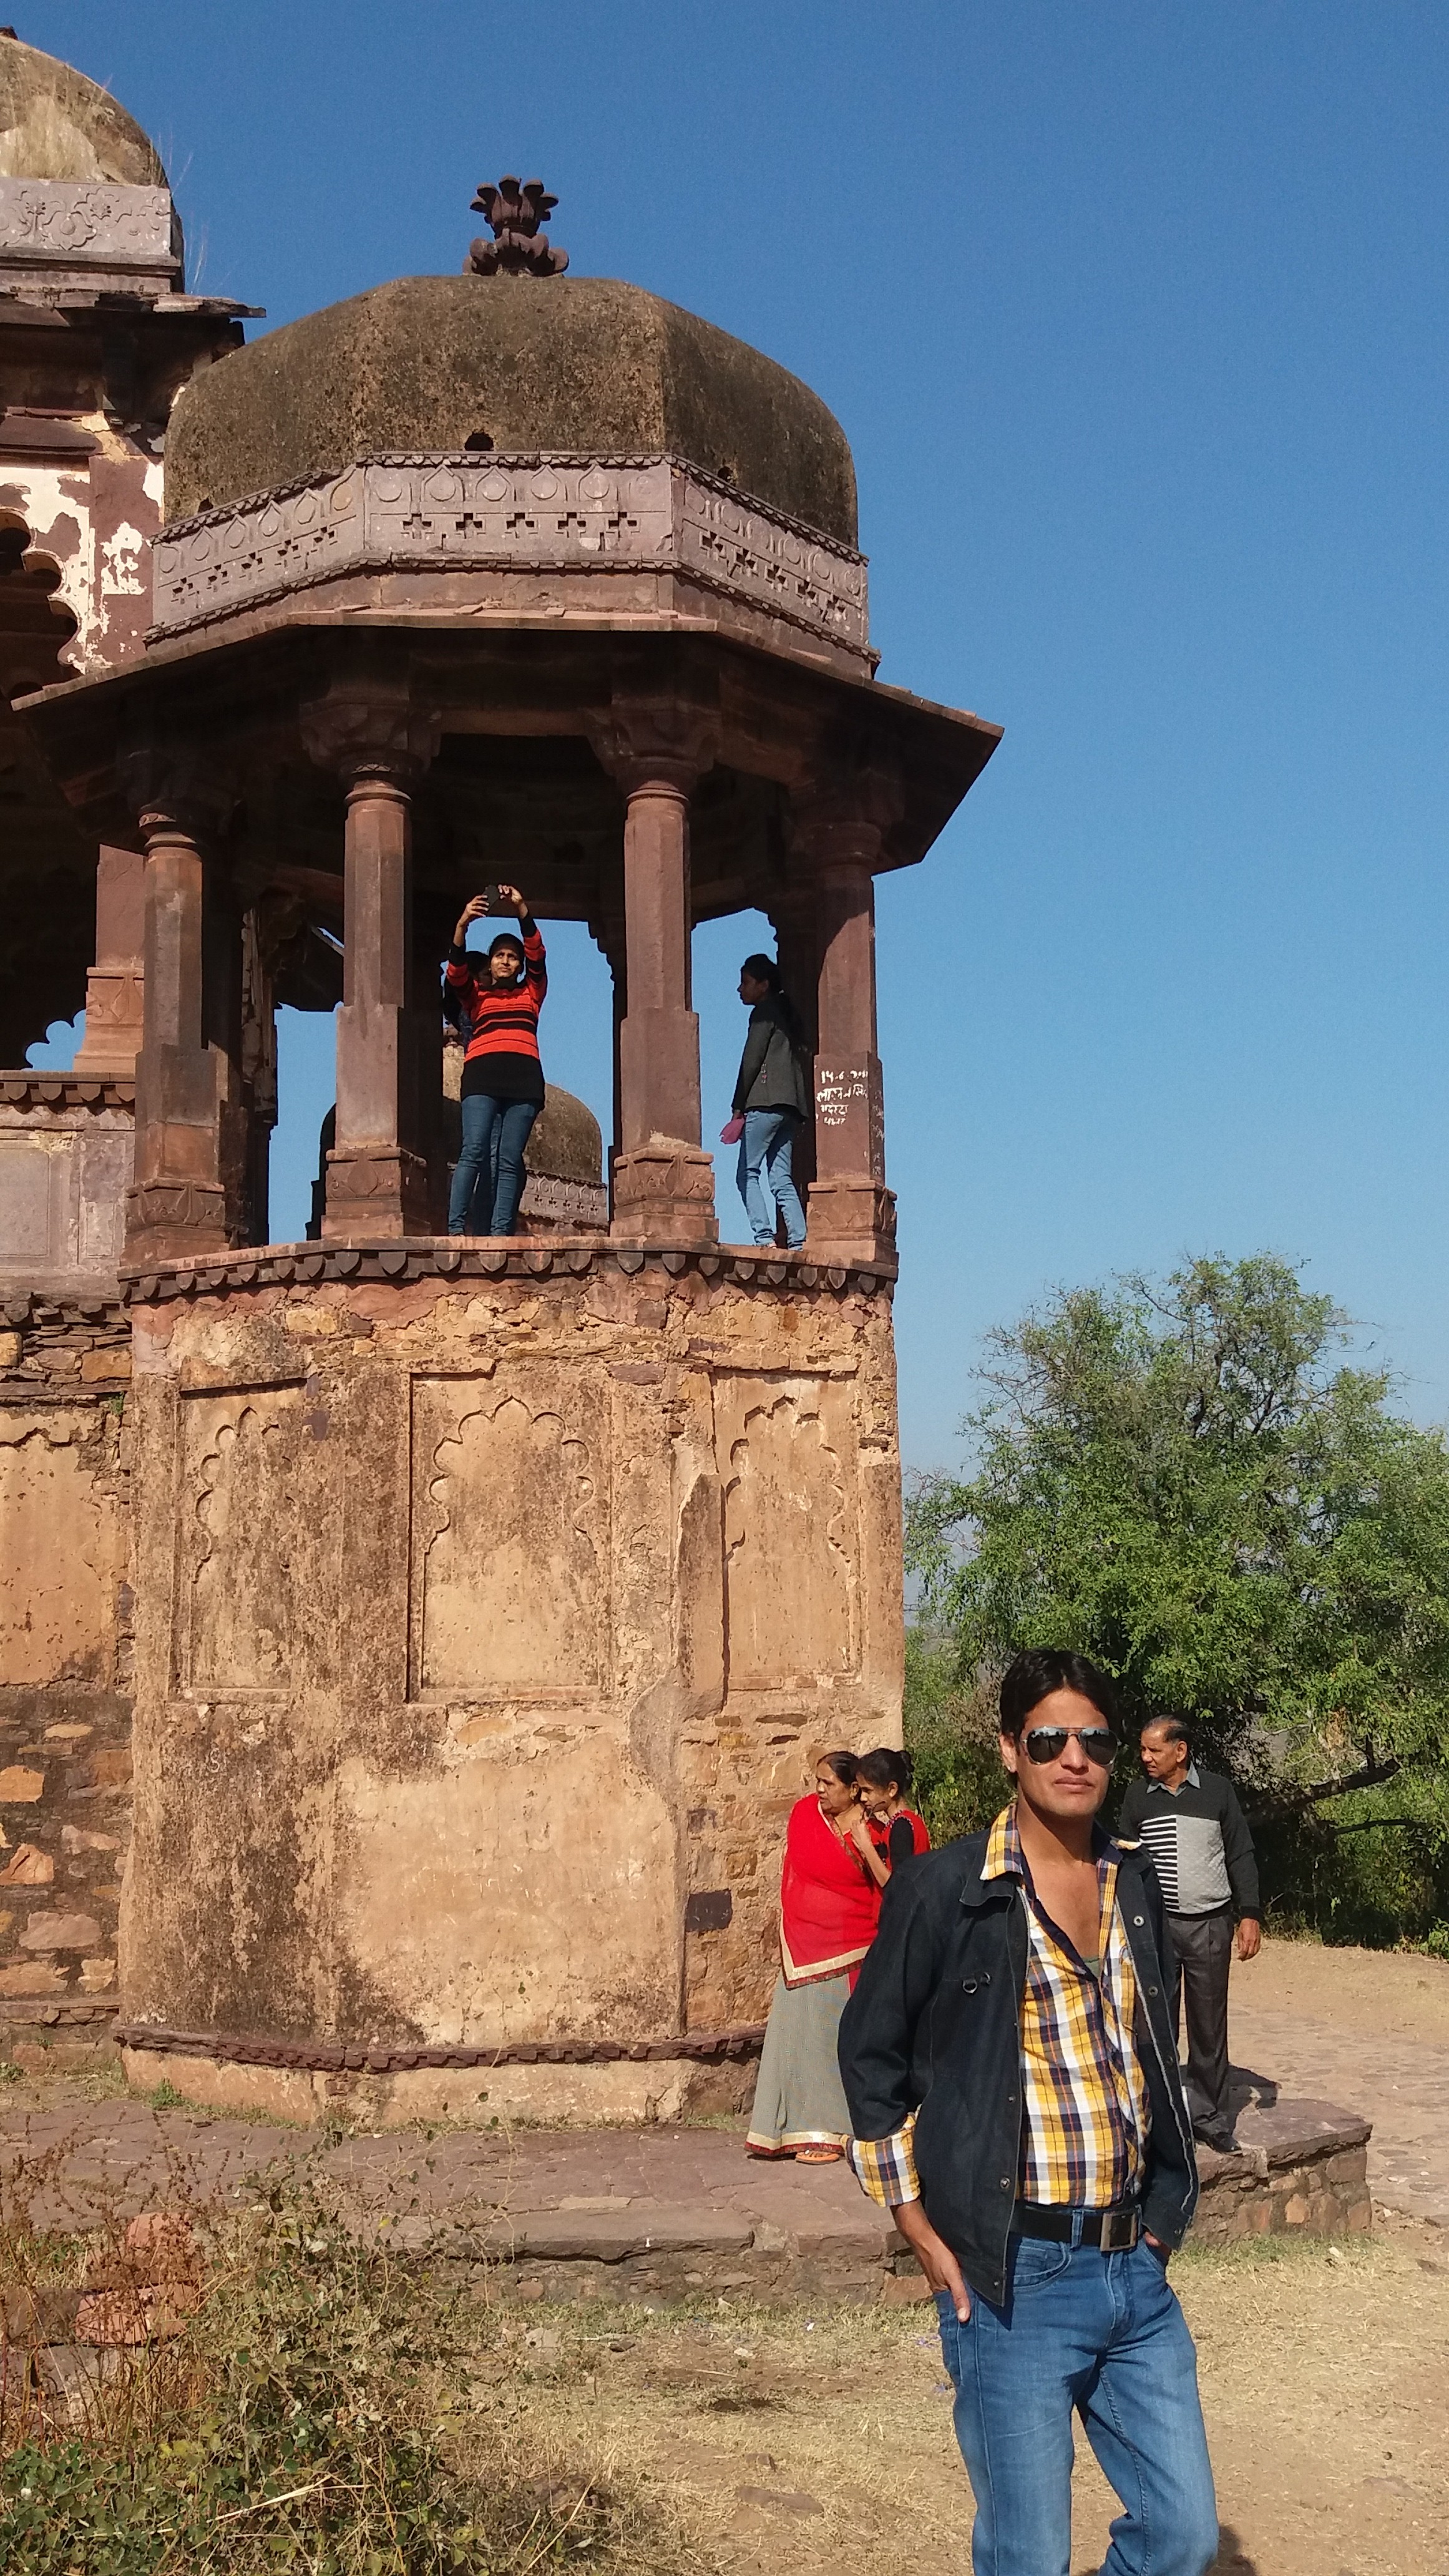
man, sky, historic site, tourism, ancient history, temple, archaeological site, travel, ruins, fortification, monument, history, tree, building, vacation, rock, tours, mausoleum